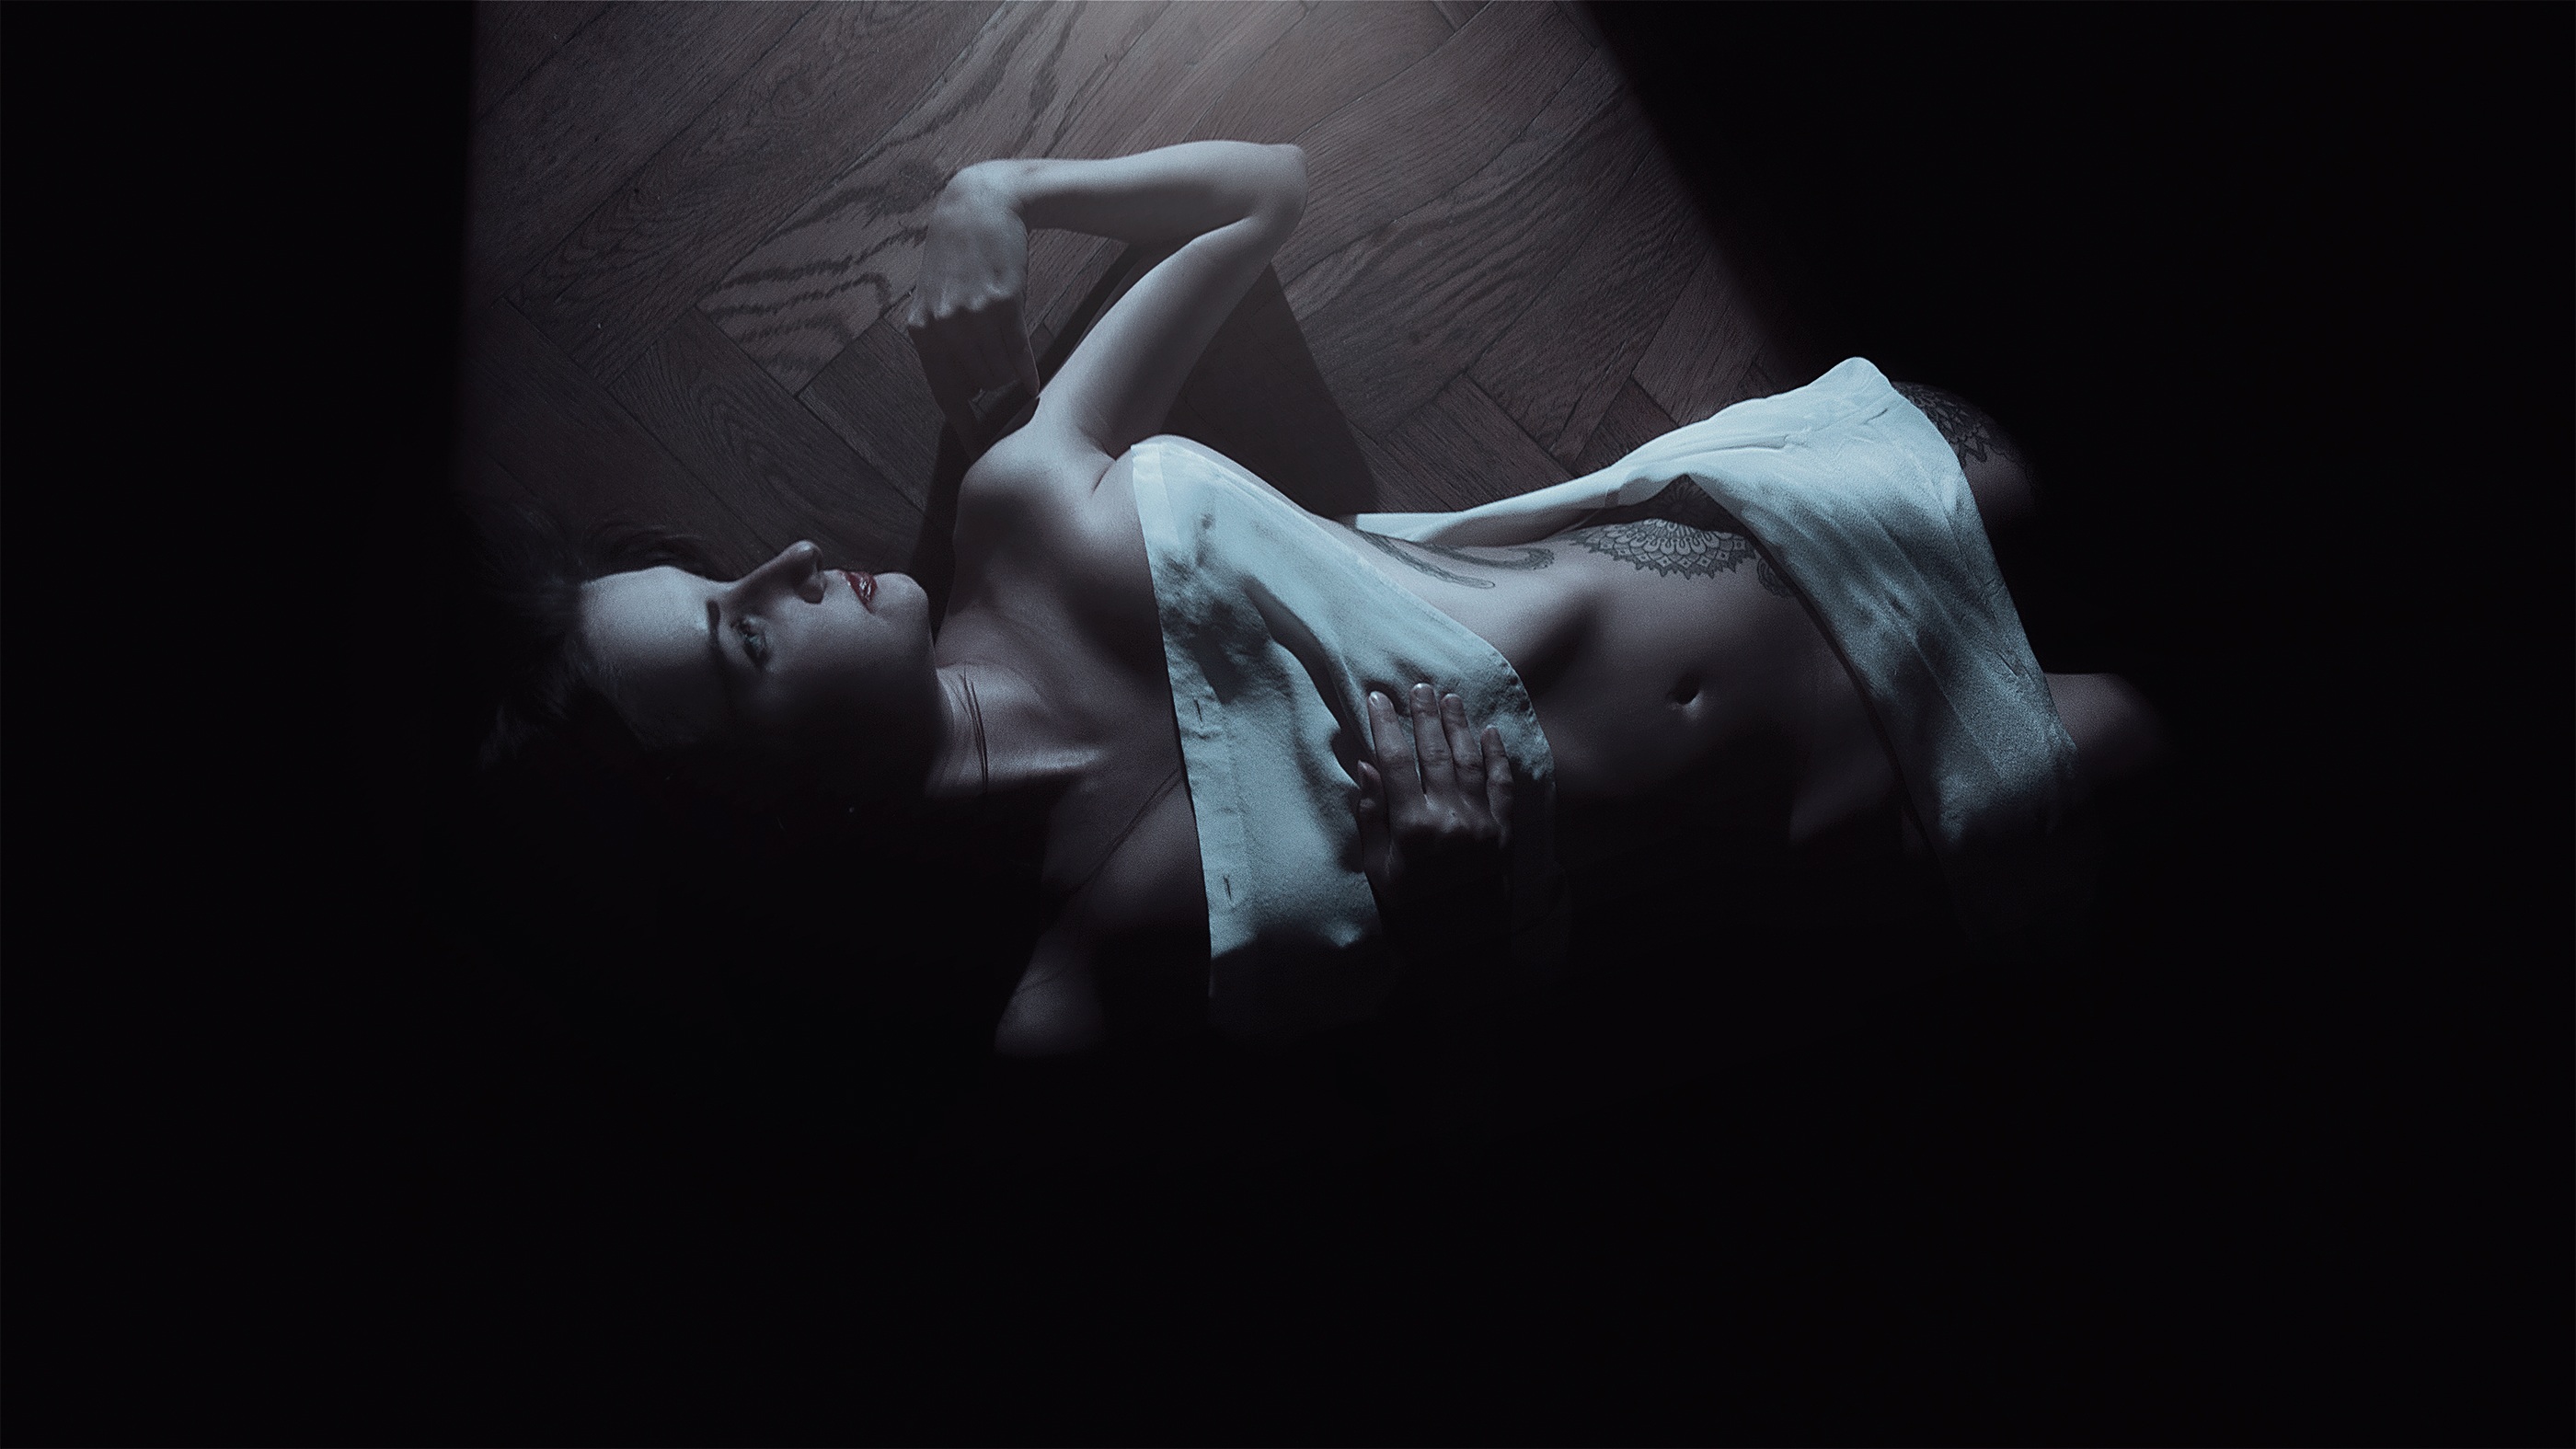
hand, person, rope, black and white, girl, woman, hair, photography, view, part, female, mystic, model, tattoo, darkness, fashion, black, monochrome, hairstyle, eyes, girls, fiction, women, hands, bright, photograph, beauty, sexy, nude, fantasy, naked, body, posture, midnight, photoshoot, breast, emotion, erotica, beautiful girl, photo portrait, without clothes, popa, handcuffs, bdsm, still life photography, monochrome photography, stock photography, computer wallpaper, flash photography